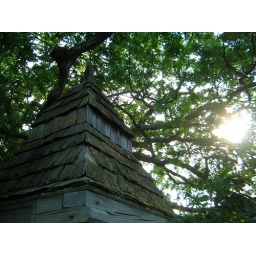
This was a little wooden building sitting in the middle of a stand of oaks at the Minnesota Arboretum.